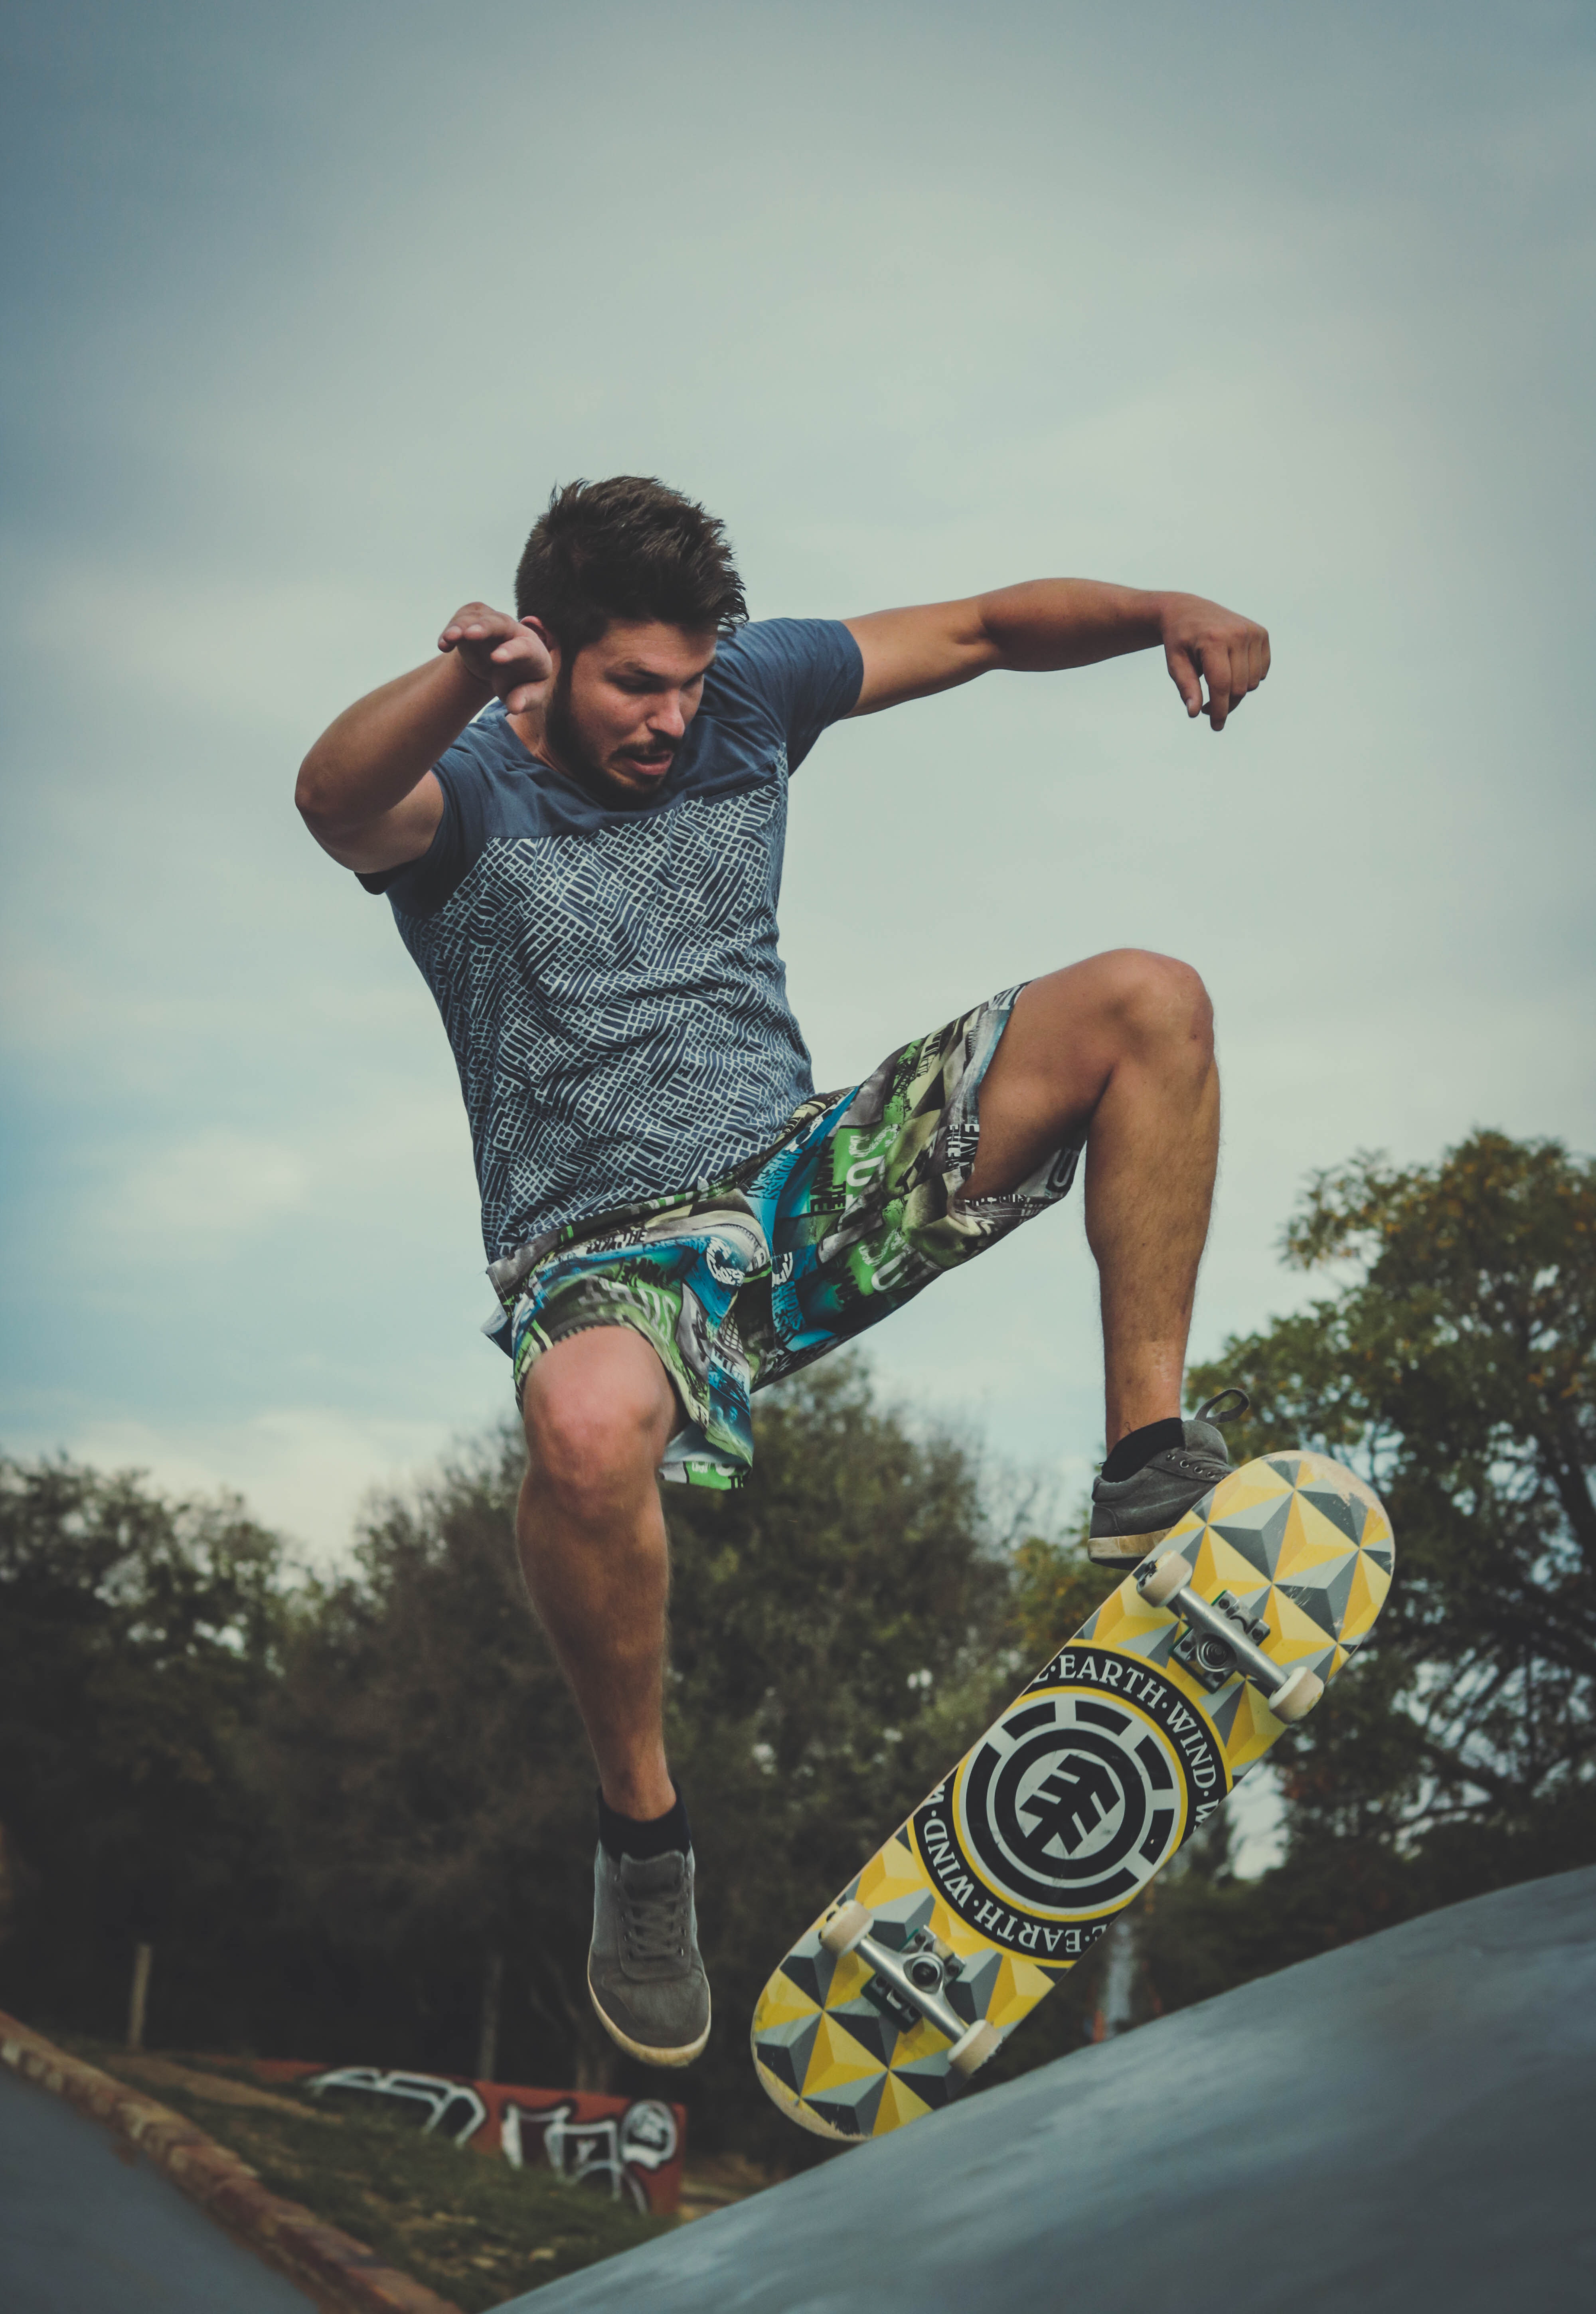
skateboarding, boardsport, skateboarder, skateboard, kickflip, recreation, extreme sport, cool, longboarding, Skateboarding Equipment, sports equipment, longboard, individual sports, skatepark, freeride, sports, photography, rolling, freebord, sport venue